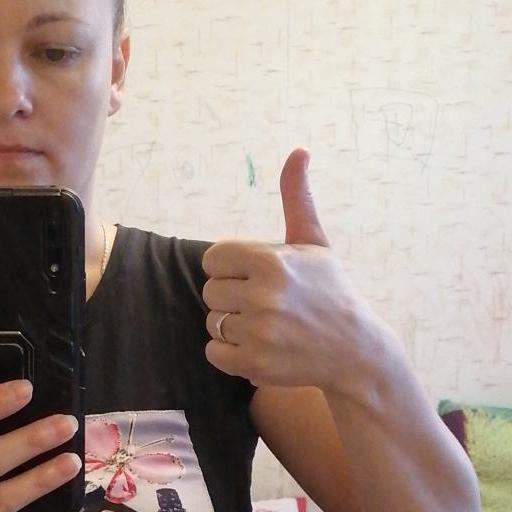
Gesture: like